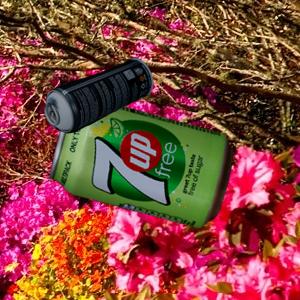
Label: cans